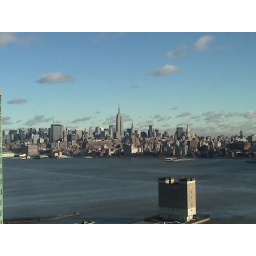
Empire Estate in clear sky day